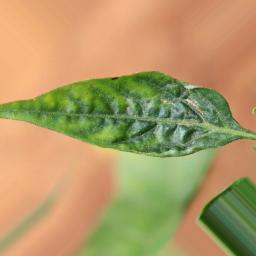
Label: mites_and_trips